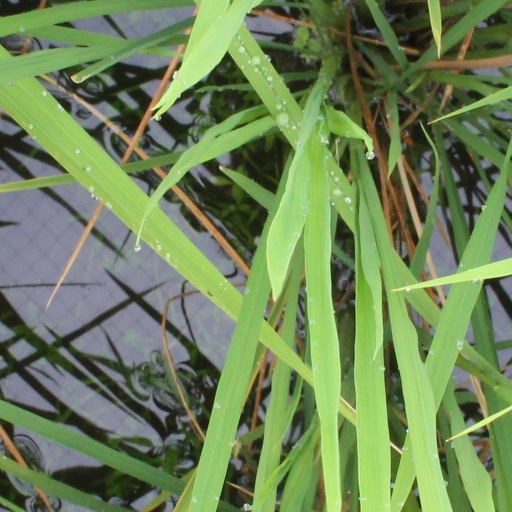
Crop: rice